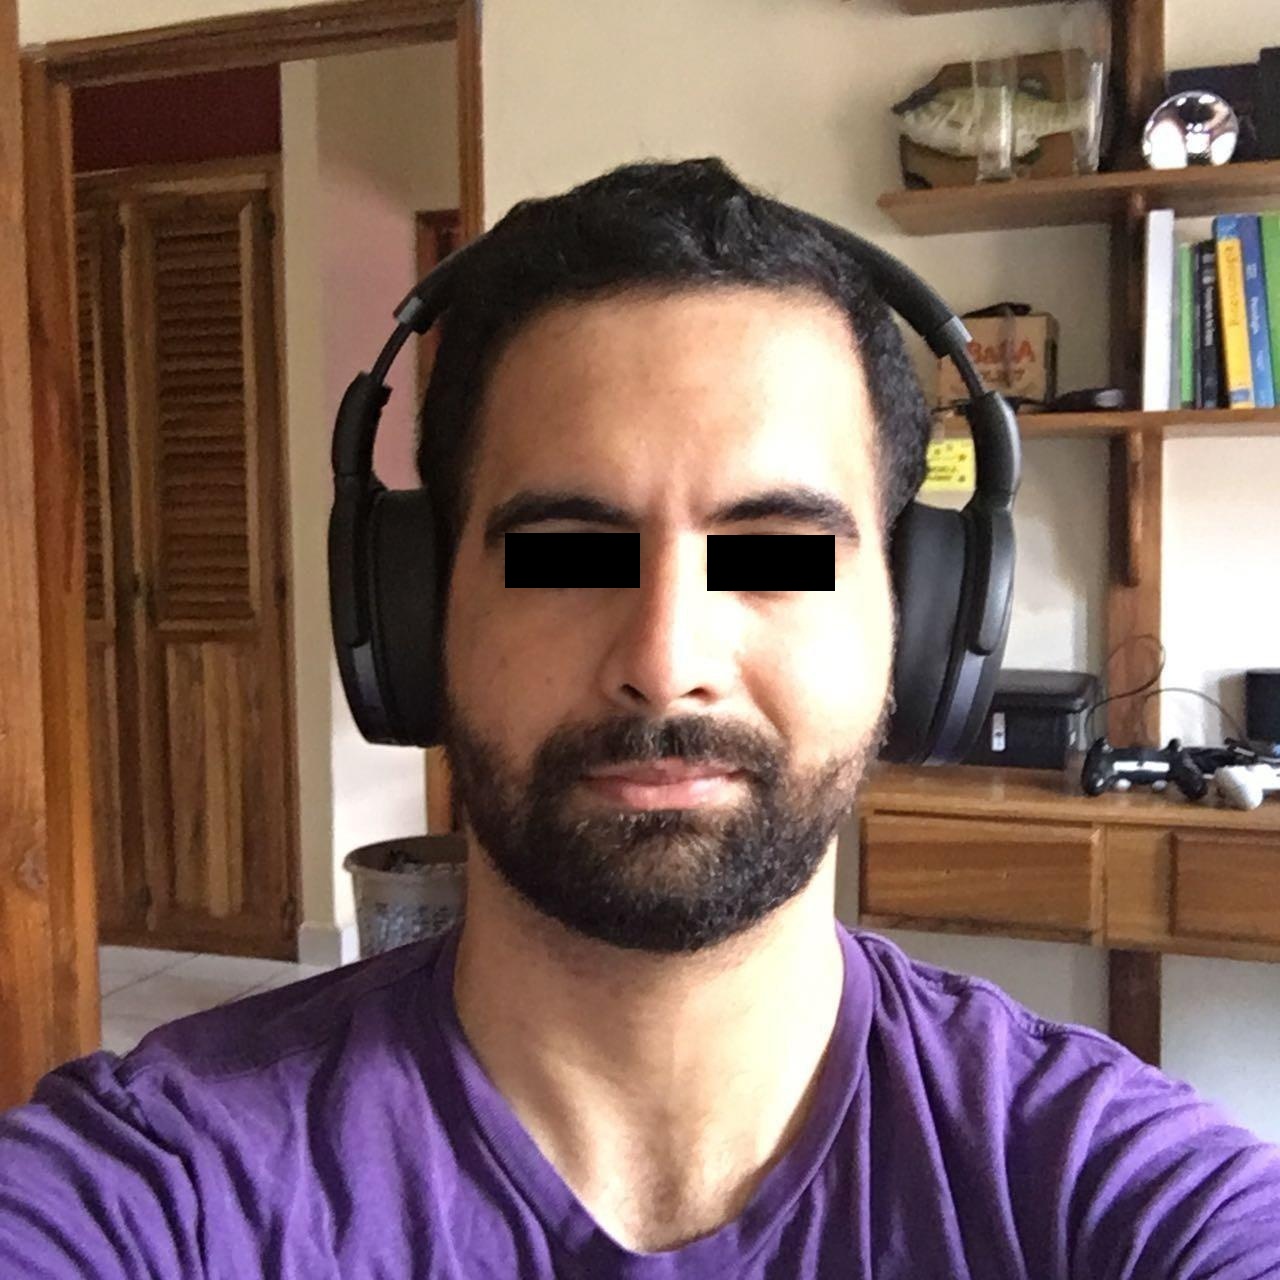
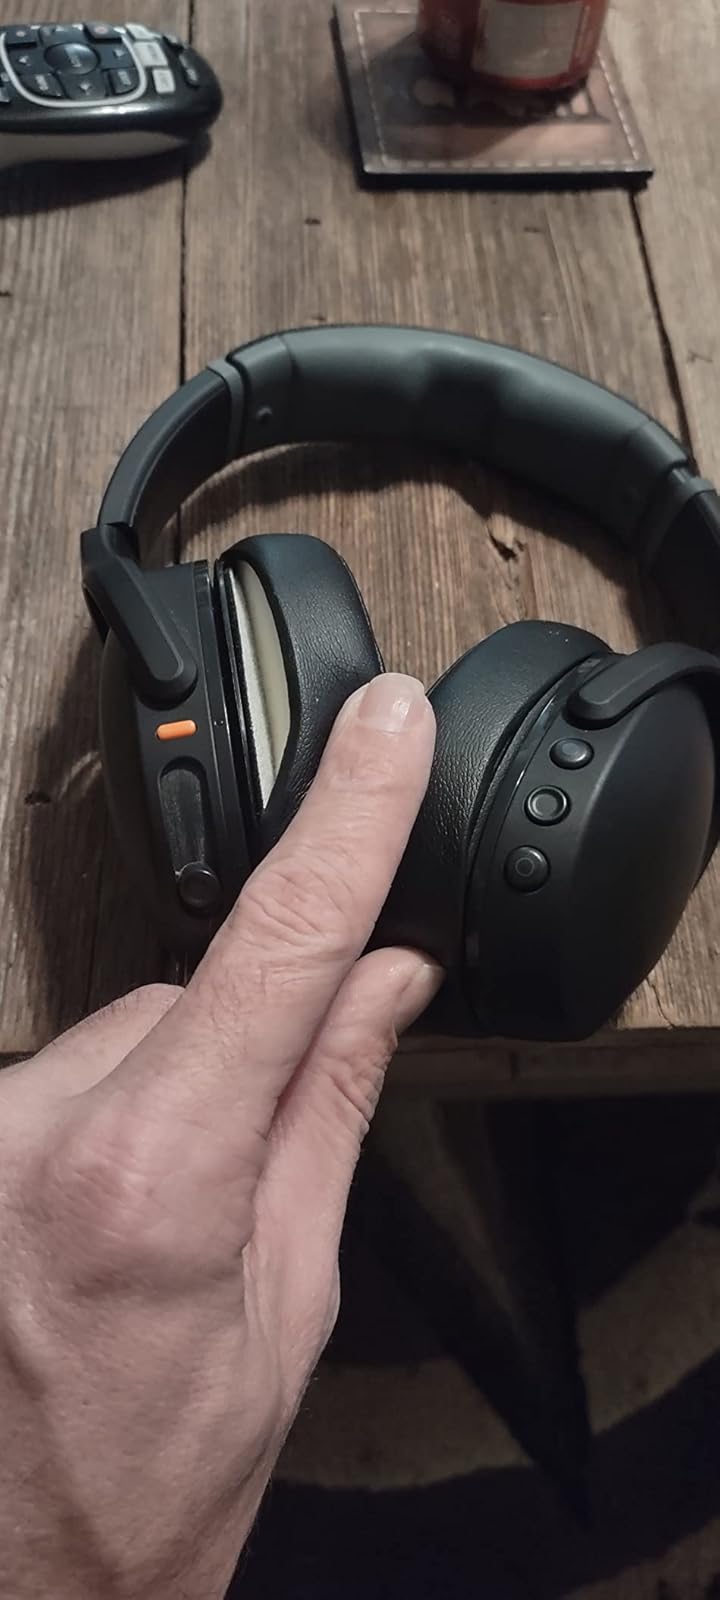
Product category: headphones
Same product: no